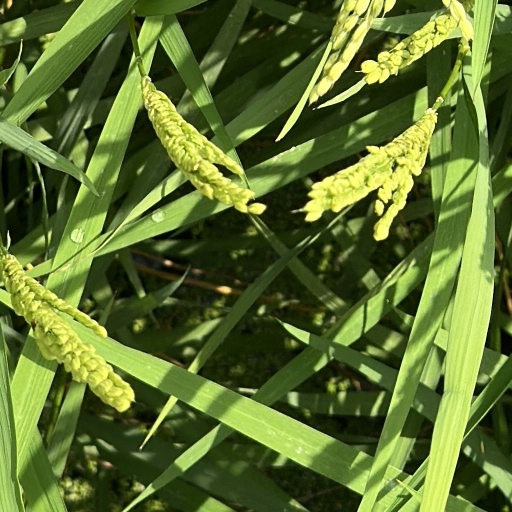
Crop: rice